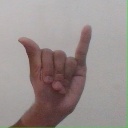
अक्षर: य